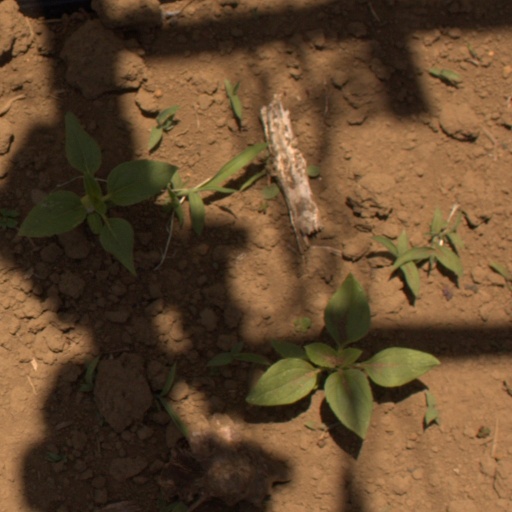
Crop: Jerusalem artichoke